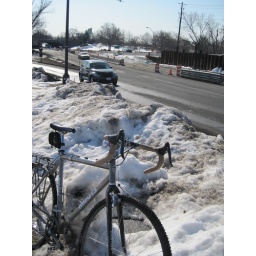
Approach to the Humpback Bridge. There's a clear road behind that mound, and a trail somewhere under that mound